War of the Austrian Succession

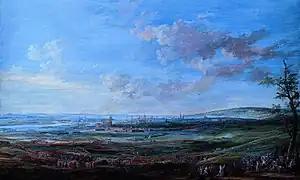
The surrender of Maastricht, 7 May 1748

The war in the Alps and the Apennines had already been keenly contested before the Prince of Conti and the Gallispan army had come down out of the Alps. First, the Fort de Villefranche and Fort du mont Alban near Nice had been stormed by Conti on 20 April 1744. After coming down out of the Alps, Prince Conti began his advance into Piedmont on 5 July 1744. On 19 July 1744, the Gallispan army engaged the Sardinian army in some desperate fighting at Peyre-Longue on 18 July 1744. As a result of the battle, the Gallispan army took control of Casteldelfino in the second Battle of Casteldelfino. Conti then moved on to Demonte where on the night of 8–9 August 1744, (a mere 36 hours before the Spanish army in south of Italy fought the second Battle of Velletri, [as noted above]) the Gallispan army took the fortress of Demonte from the Sardinians in the Battle of Demonte. The King of Sardinia was defeated yet again by Conti in a great Battle at Madonna dell'Olmo on 30 September 1744 near Coni (Cuneo). Conti did not, however, succeed in taking the huge fortress at Coni and had to retire into Dauphiné for his winter quarters. Thus, the Gallispan army never did combine with the Spanish army under Count of Gages in the south and now the Austro-Sardinian army lay between them.